Western Area Power Administration

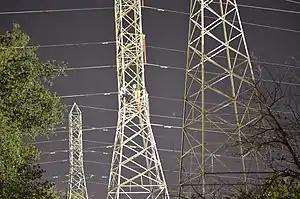
Western Area Power Administration, as one of four power marketing administrations in the U.S. Department of Energy, is responsible for marketing and delivering wholesale federal hydropower to customers in 15 central and western states.

As one of the four power marketing administrations within the U.S. Department of Energy, the Western Area Power Administration (WAPA)'s role is to market wholesale hydropower generated at 57 hydroelectric federal dams operated by the Bureau of Reclamation, United States Army Corps of Engineers and the International Boundary and Water Commission. WAPA delivers this power through a more than 17,000-circuit-mile, high-voltage power transmission system to more than 700 preference power customers across the West. Those customers, in turn, provide retail electric service to more than 40 million consumers. WAPA is headquartered in the Denver, Colorado suburb of Lakewood, Colorado.